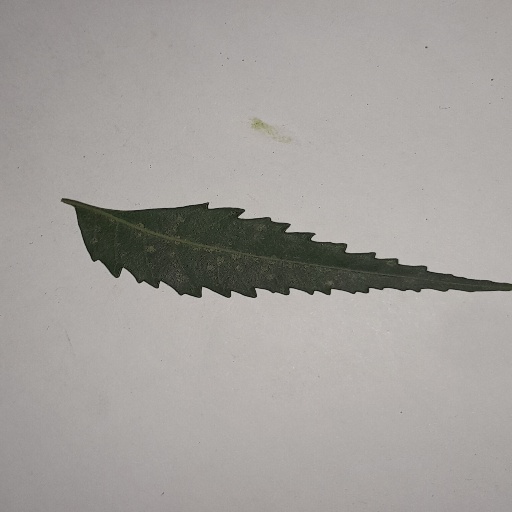
Species: Neem
Leaf condition: Powdery Mildew